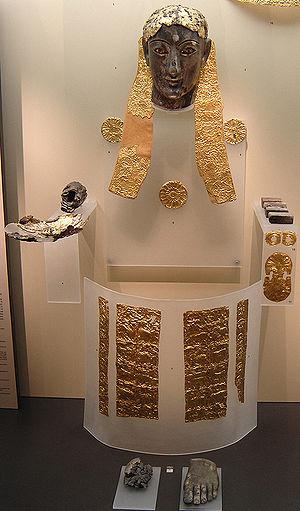
Le Musée archéologique de Delphes est un des principaux musées de Grèce, et un des plus visités. Il dépend du ministère grec de la culture. Fondé en 1903, réaménagé à plusieurs reprises, il abrite les découvertes faites sur le sanctuaire panhellénique de Delphes datant de la Préhistoire à l'antiquité tardive.